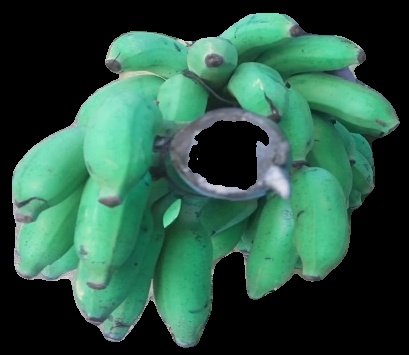
Variety: elakki-bale
Grade: grade3